Cornubian batholith

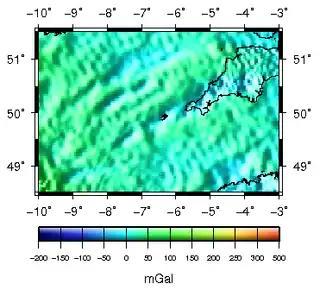
Bouguer gravity anomaly map over southwestern Britain showing the linear negative anomalies associated with the Cornubian batholith and the Haig Fras granite

A batholith is a large mass of intrusive rock formed from the crystallization of molten rock beneath the Earth's surface (magma). From gravity and magnetic geophysical data, the batholith is interpreted to extend from about 8°W, more than 100 km southwest of the Isles of Scilly, to the eastern edge of Dartmoor. The negative gravity anomaly, caused by the relatively low density of the granites compared to average continental crust, is linear and trends WSW-ENE, parallel with that associated with the Haig Fras granite.